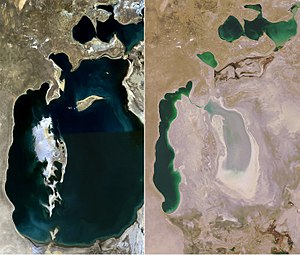
Aralsøen
Aralsøen